Agathe von Trapp

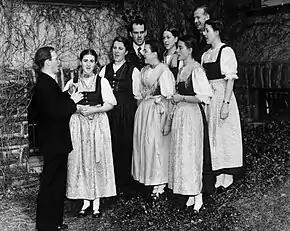
The Trapp family rehearsing before a concert, near Boston, 27 September 1941.

After touring the United States singing as the von Trapp Family Choir, Agathe returned to Europe when her and her family's visas expired. They did a tour in Scandinavia and received standing ovations and glowing reports. Agathe returned to the United States in October 1939, and received the unwanted publicity of being detained on Ellis Island with her family for several days. Concert tours resumed after this incident. In 1940, the von Trapps signed on with Columbia Concerts, Inc., with Freddy Schang as their manager. At his request, the family changed their stage name to The Trapp Family Singers. In 1942, Agathe settled down with her family on a farm in Vermont, and continued to perform throughout the country. Agathe applied for citizenship in 1944.